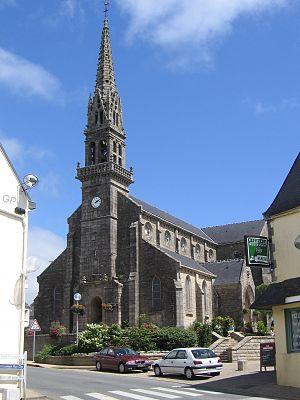
La liste des églises du Finistère recense de la manière la plus complète possible les églises, cathédrales et basiliques situées dans le département français du Finistère.
Coray [kɔʁε] est une commune du département du Finistère, dans la région Bretagne, en France. Elle fait partie du canton de Châteauneuf-du-Faou, de la Communauté de communes de Haute Cornouaille et du Pays du Centre Ouest Bretagne.